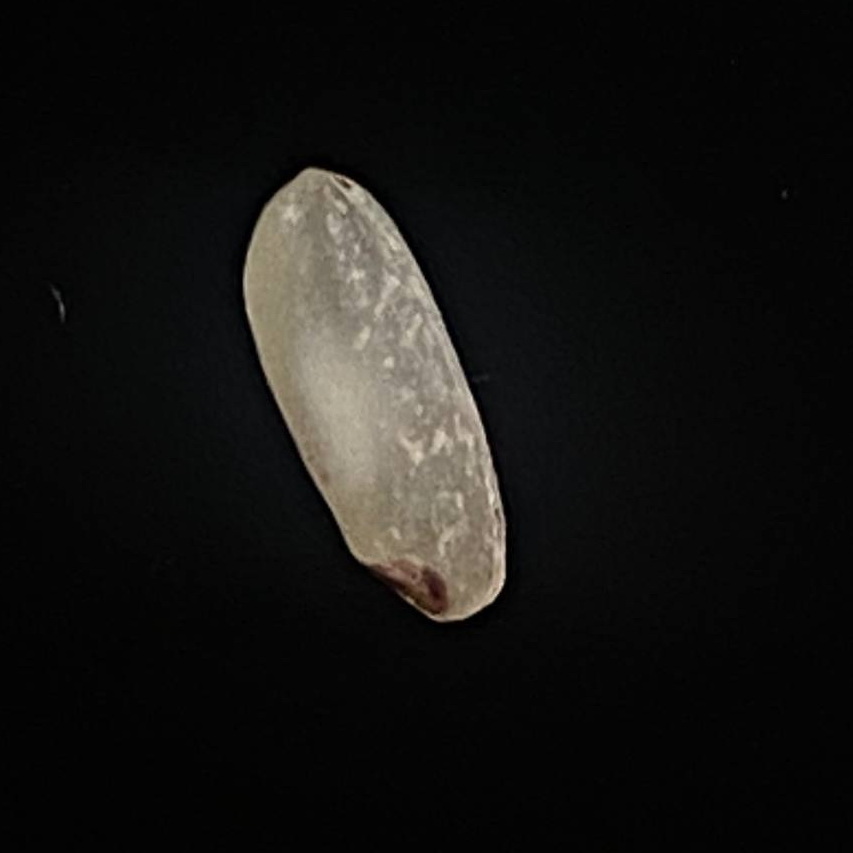
Rice variety: Amon